Square des Batignolles

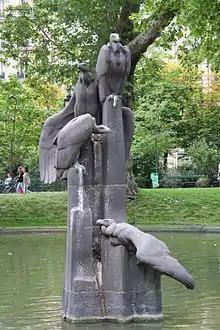
Vulture statue

In 1860, Napoleon III annexed the district of Batignolles to Paris. In 1862, Alphand designed and created the Square des Batignolles. Alphand was the engineer for most of the parks built at this time, including the Parc des Buttes Chaumont, Parc Montsouris, and others.